Ukhimath

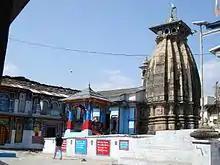
Omkareshwar Temple in Ukhimath

Ukhimath (also spelled Okhimath) is a small town and a Hindu pilgrimage site in Rudraprayag district, Uttarakhand, India, 41 km from Rudraprayag at an elevation of 1,311 meters.